Game Developers Choice Awards

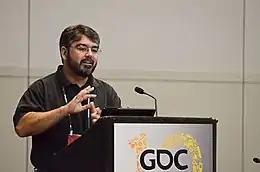
Raph Koster at GDC Online 2012

The 2011 awards ceremony took place on October 10, 2012. "", developed by BioWare Austin, became the top winner at four awards, with "League of Legends" by Riot Games trailing slightly behind at three awards. The Online Game Legend award was given to Raph Koster, developer of previous Hall of Fame inductee "Ultima Online" as well as "". MMORPG "World of Warcraft" was inducted into the GDC Online Awards Hall of Fame.